April 2009 Moldovan parliamentary election protests

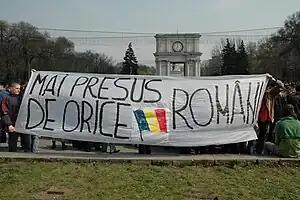
Protests in Chișinău after the April 2009 elections

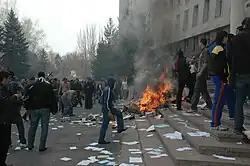
Riot in front of the Moldovan Parliament, 7 April 2009

Protests against the April 2009 Moldovan parliamentary election results began on 6 April 2009 in major cities of Moldova (including Bălți and the capital, Chișinău) before the final official results were announced. The demonstrators claimed that the election, which saw the governing Party of Communists of the Republic of Moldova (PCRM) win a majority of seats, were fraudulent, and alternatively demanded a recount, a new election, or resignation of the government. Similar demonstrations took place in other major Moldovan cities, including the country's second largest, Bălți, where over 1,000 people protested.